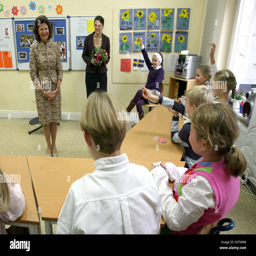
person speaks with school children